Kate Voegele

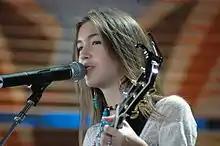
Voegele performing at Farm Aid in Chicago, Illinois, on September 18, 2005

Voegele made her musical debut in 2002, while Voegele was only 16 years old, when she recorded and released her debut extended play, "The Other Side". The song "Top of the World" received local radio airplay, and songs from the album were performed locally by Voegele at numerous venues. That same year, Voegele performed alongside John Mayer and Counting Crows. In 2004, it was revealed that Voegele would be a performer at the 2004 Farm Aid concert, alongside artists such as Willie Nelson and Neil Young. Voegele's songs began being used in popular media as well around this time. Her song "Only Fooling Myself" was featured in series' such as "Clubhouse" and "The Ghost Whisperer". Her song "It's Only Life" was featured in the MTV series "".